Justus Esiri

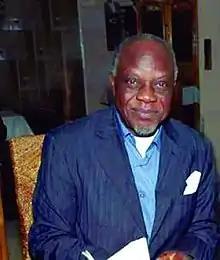

Justus Esiri (20 November 1942 – 19 February 2013) was a Nigerian actor, generally considered to be one of the pillars of Nollywood with an acting career that goes way back to the 1960s. He came into prominence for his role in the popular Nigerian Television Authority TV-series "The Village Headmaster" and the film adaptation of Chinua Achebe's book "Things Fall Apart" where he played the role of Obierika.